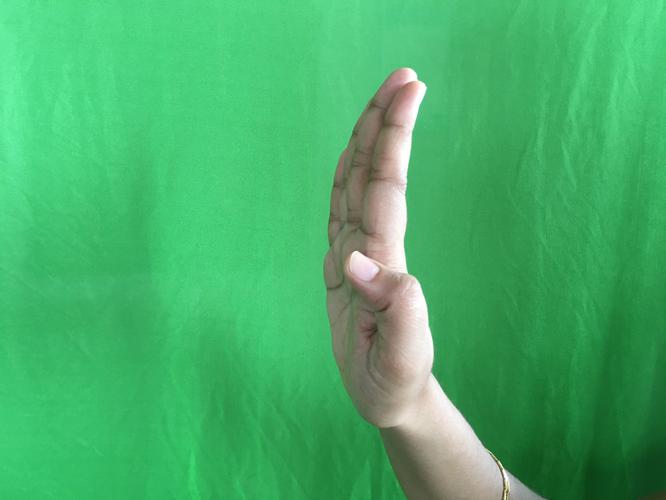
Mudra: Pathaka
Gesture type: single_hand